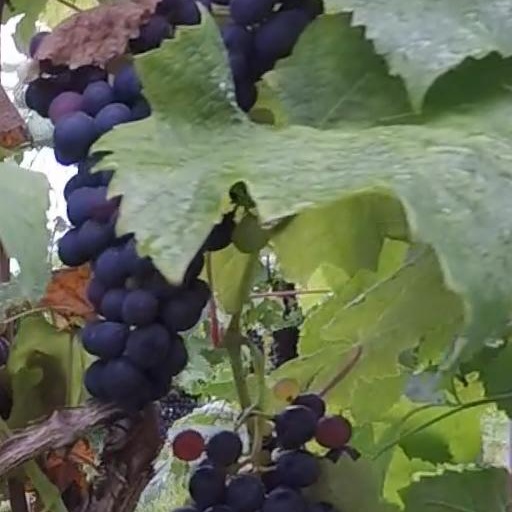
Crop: grape